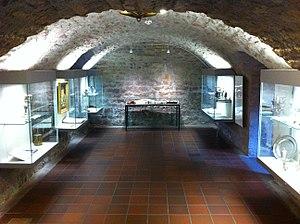
Le Musée juif à Worms, en Allemagne, est un musée créé en 1982 en vue de documenter l'histoire, les coutumes et les traditions de la communauté juive de Worms et des autres villes SchUM. Le nom allemand Raschi-Haus évoque le souvenir du grand talmudiste que fut le rabbi Salomon ben Isaak dit Rachi.